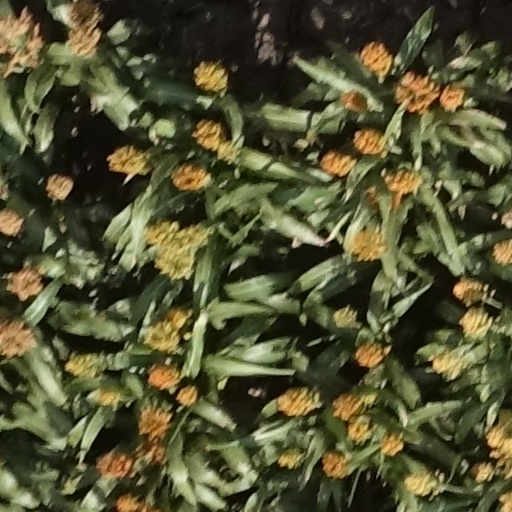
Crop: sorghum